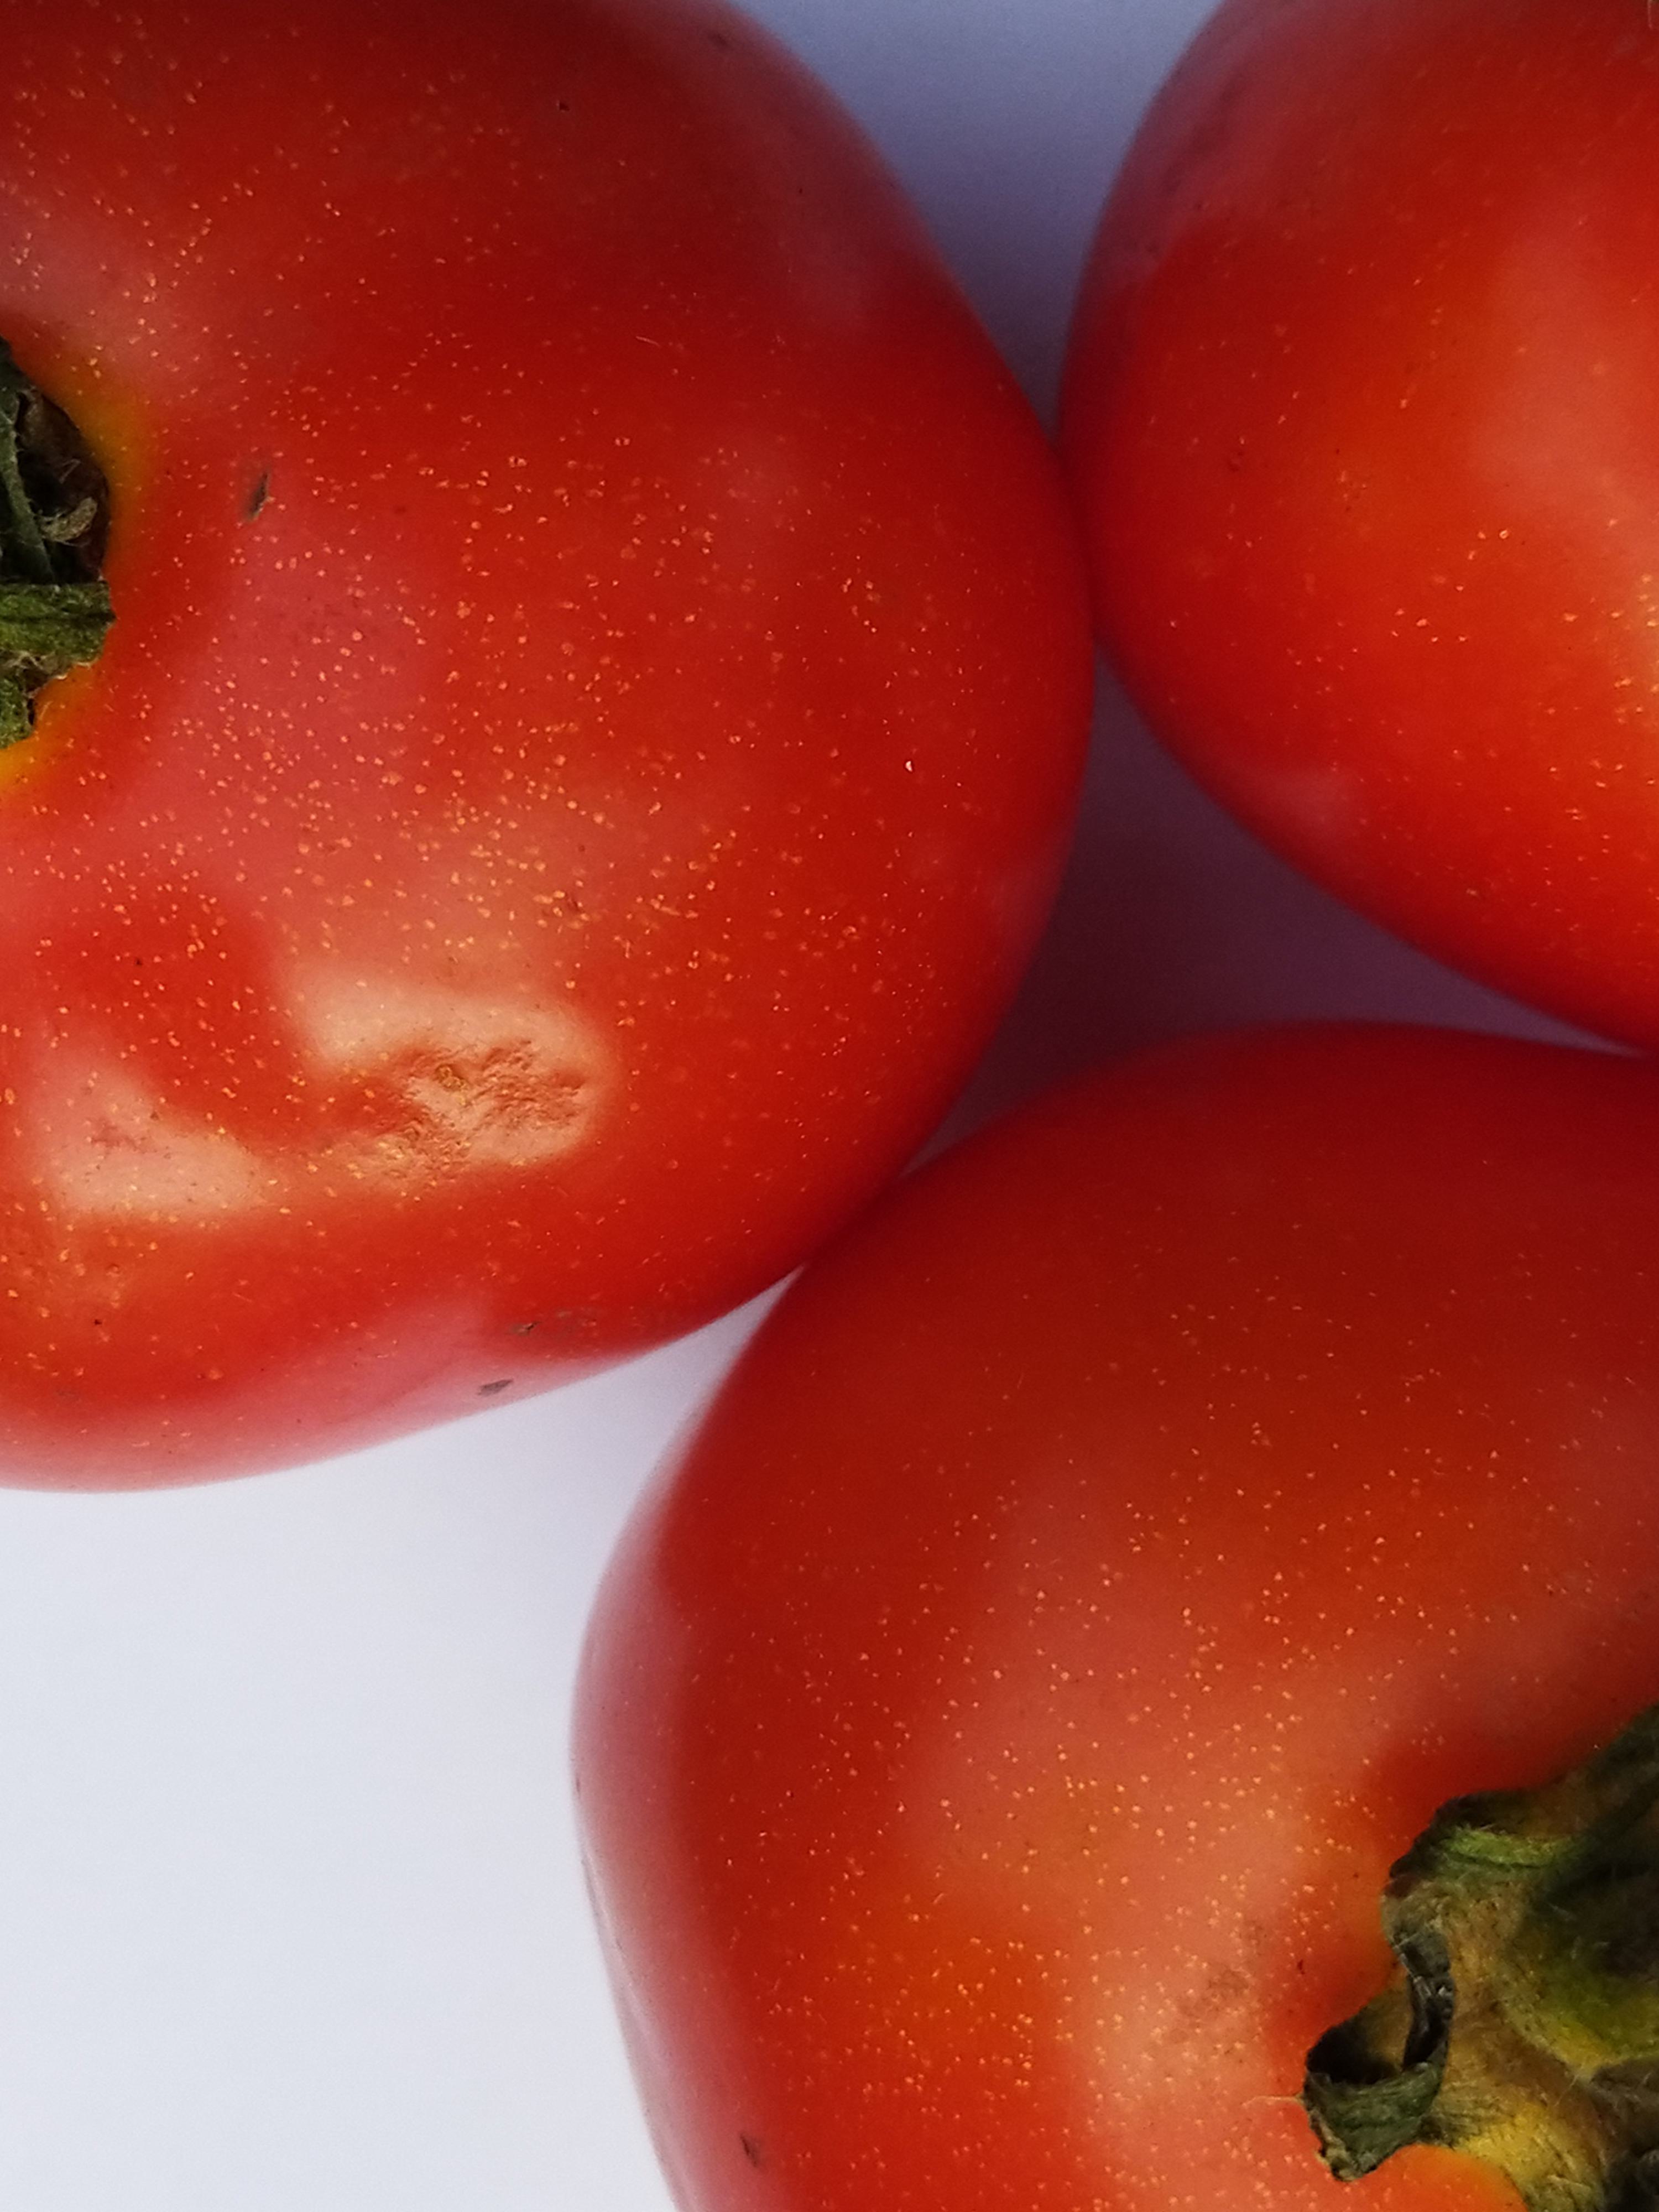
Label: Fresh